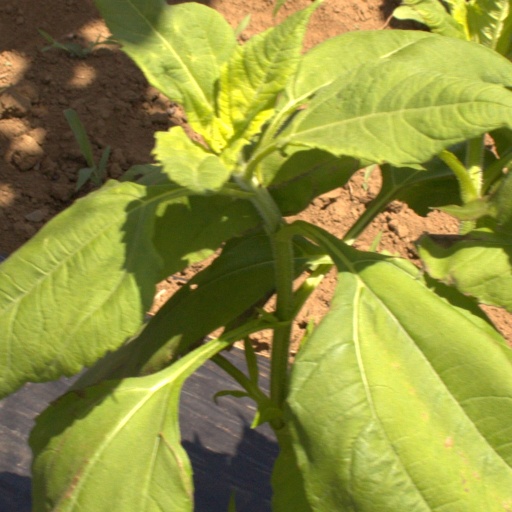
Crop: Jerusalem artichoke